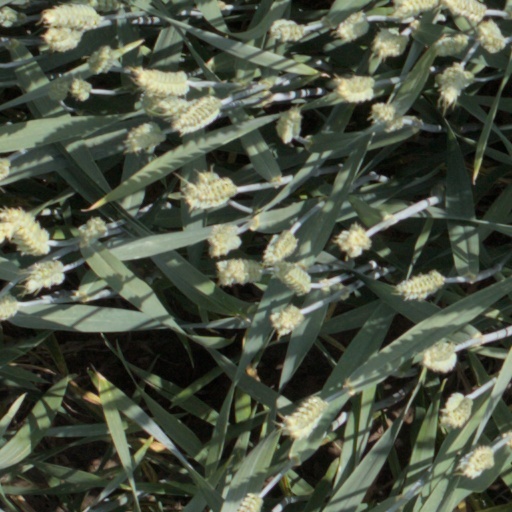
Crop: wheat